War Crimes (film)

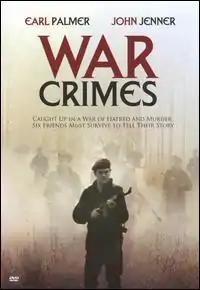

War Crimes is a 2005 film starring John Jenner and Earl Palmer. It was written and directed by Thomas Bros.